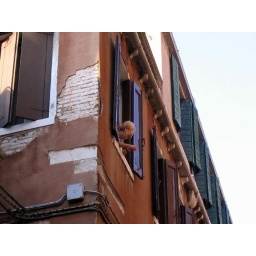
Woman in window talking to girl in the street